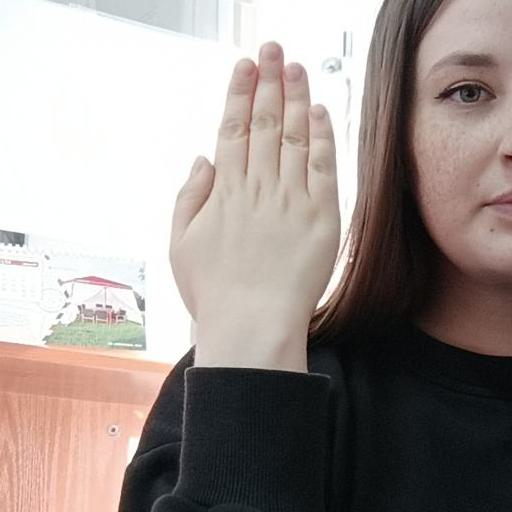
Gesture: stop_inverted